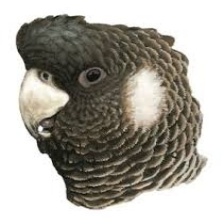
Species: BLACK COCKATO
Scientific name: CALYPTORHYNCHUS LATIROSTRIS
ImageNet parent category: sulphur-crested_cockatoo